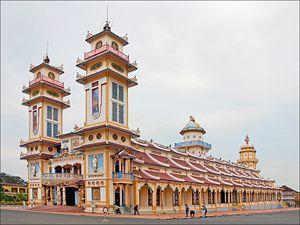
Le Viêt Nam, Viet Nam, Vietnam ou Viêtnam, en forme longue la république socialiste du Viêt Nam, est un pays d'Asie du Sud-Est situé à l'est de la péninsule indochinoise. Il partage ses frontières avec la Chine au nord, le Laos au nord-ouest et le Cambodge au sud-ouest. Sa capitale est Hanoï. La langue officielle est le vietnamien et la monnaie le dong. C'est un État communiste à parti unique, dirigé par le Parti communiste vietnamien depuis 1975.
Tây Ninh est une ville vietnamienne qui se situe à trois heures de route d'Hô-Chi-Minh-Ville et à 1 h 30 des tunnels de Cu Chi.